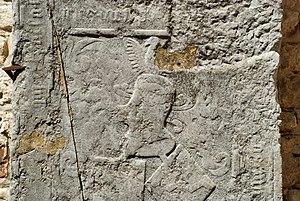
Belgique - Brabant wallon - Mont-Saint-Guibert - Église Saint-Pierre de Corbais - Dalle funéraire d'un seigneur inconnu
L'église Saint-Pierre est une église catholique de style classique du XVIIIᵉ siècle située à Corbais, village de la commune belge de Mont-Saint-Guibert, en Brabant wallon.